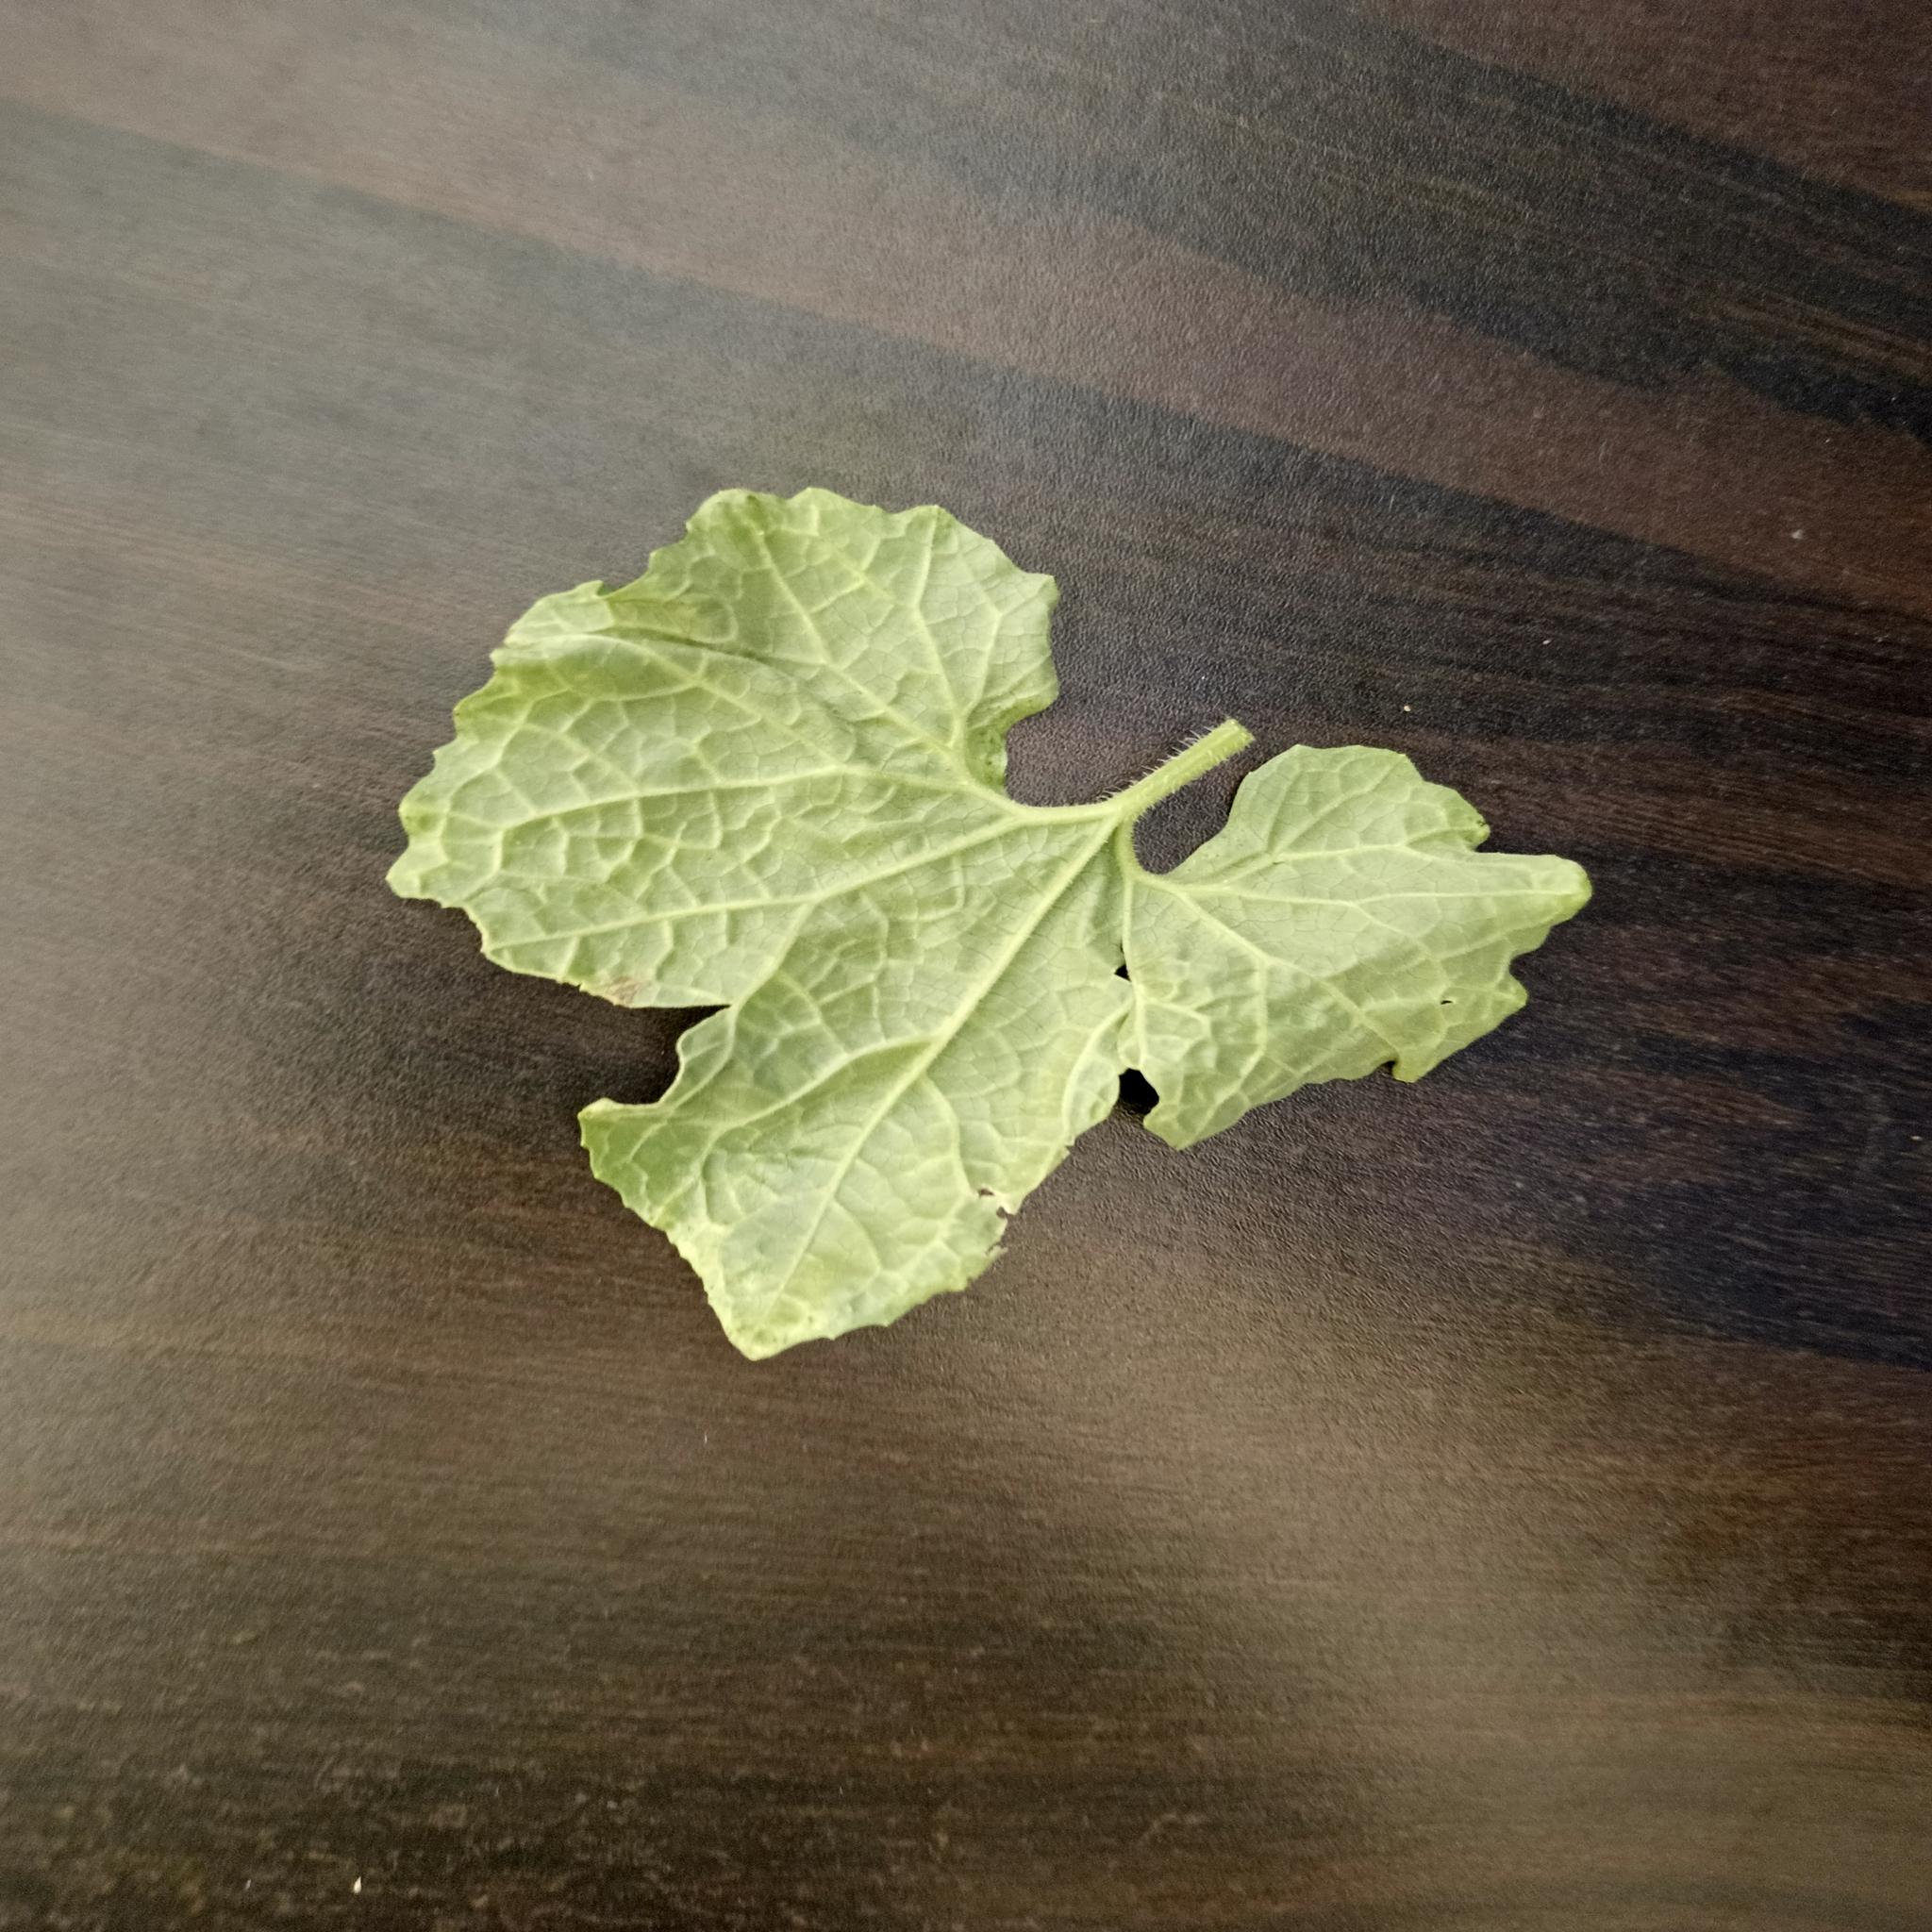
Label: Leaf curl